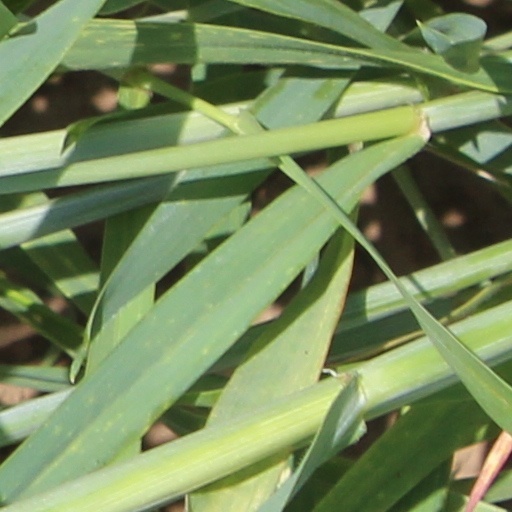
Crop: wheat